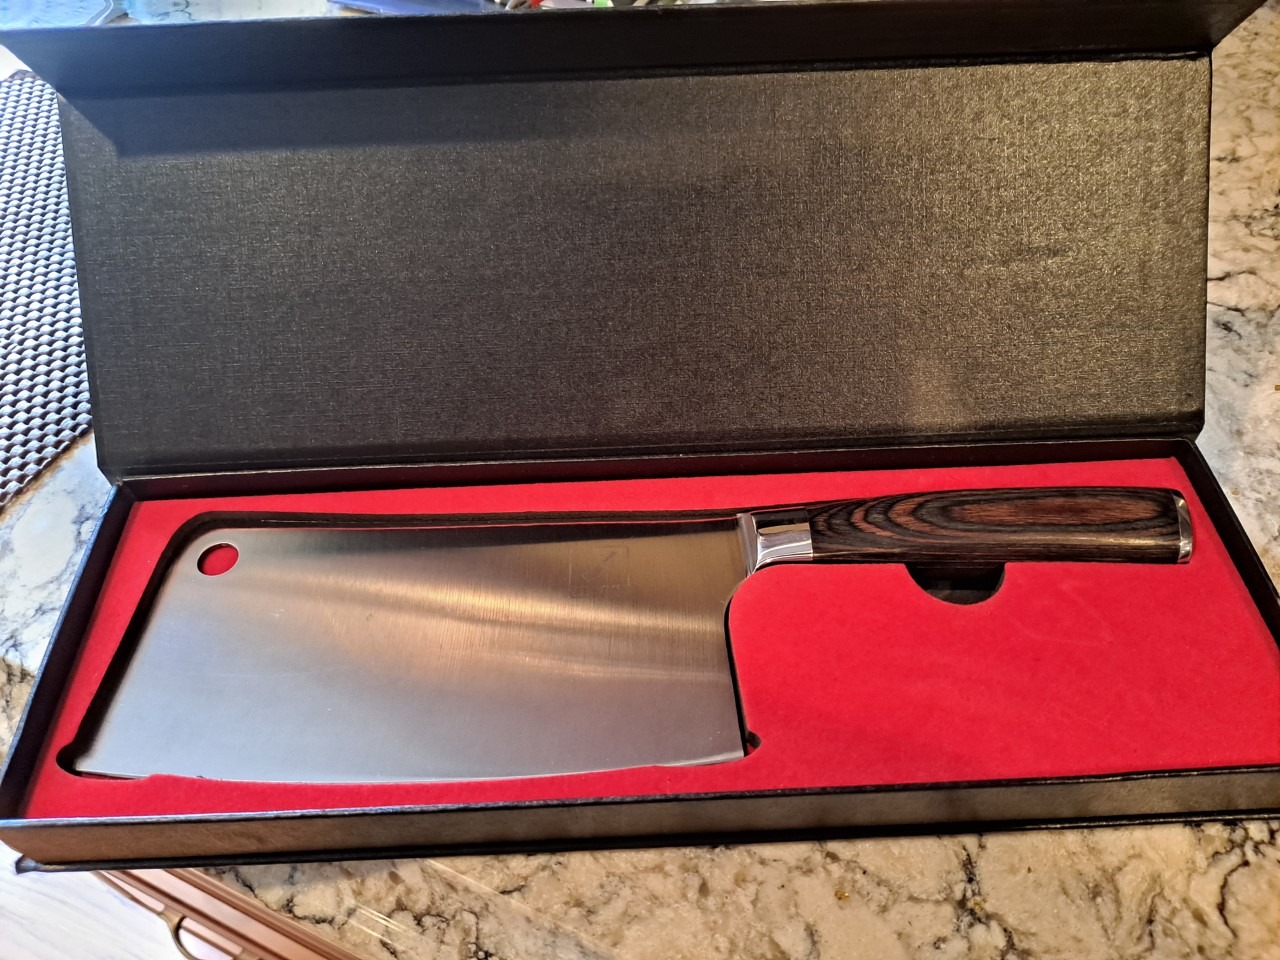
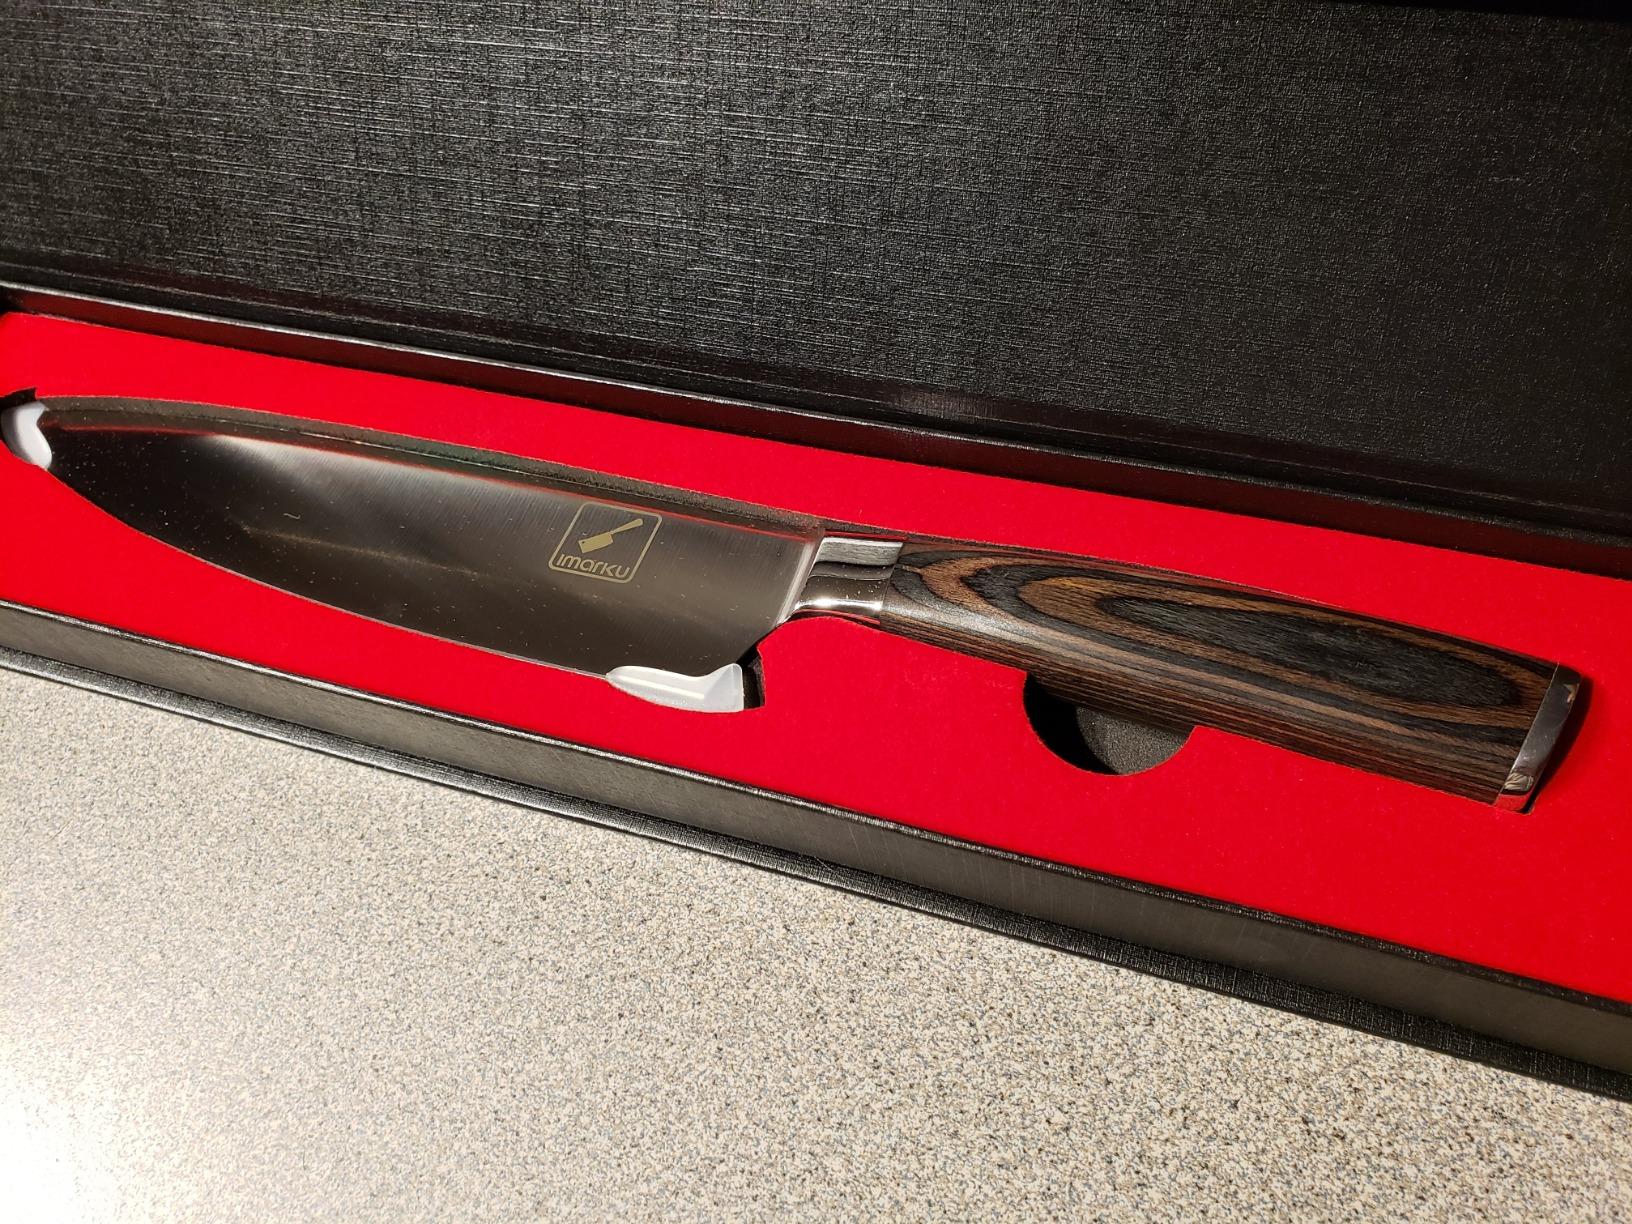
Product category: items_knife
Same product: no